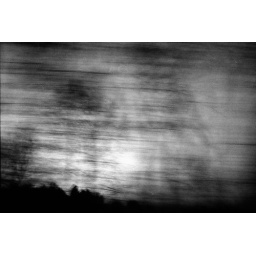
sometimes i switch colors to black and white to emphasise the subject; in facts, this was a positive color film...